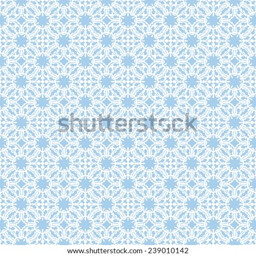
seamless white pattern on a blue background